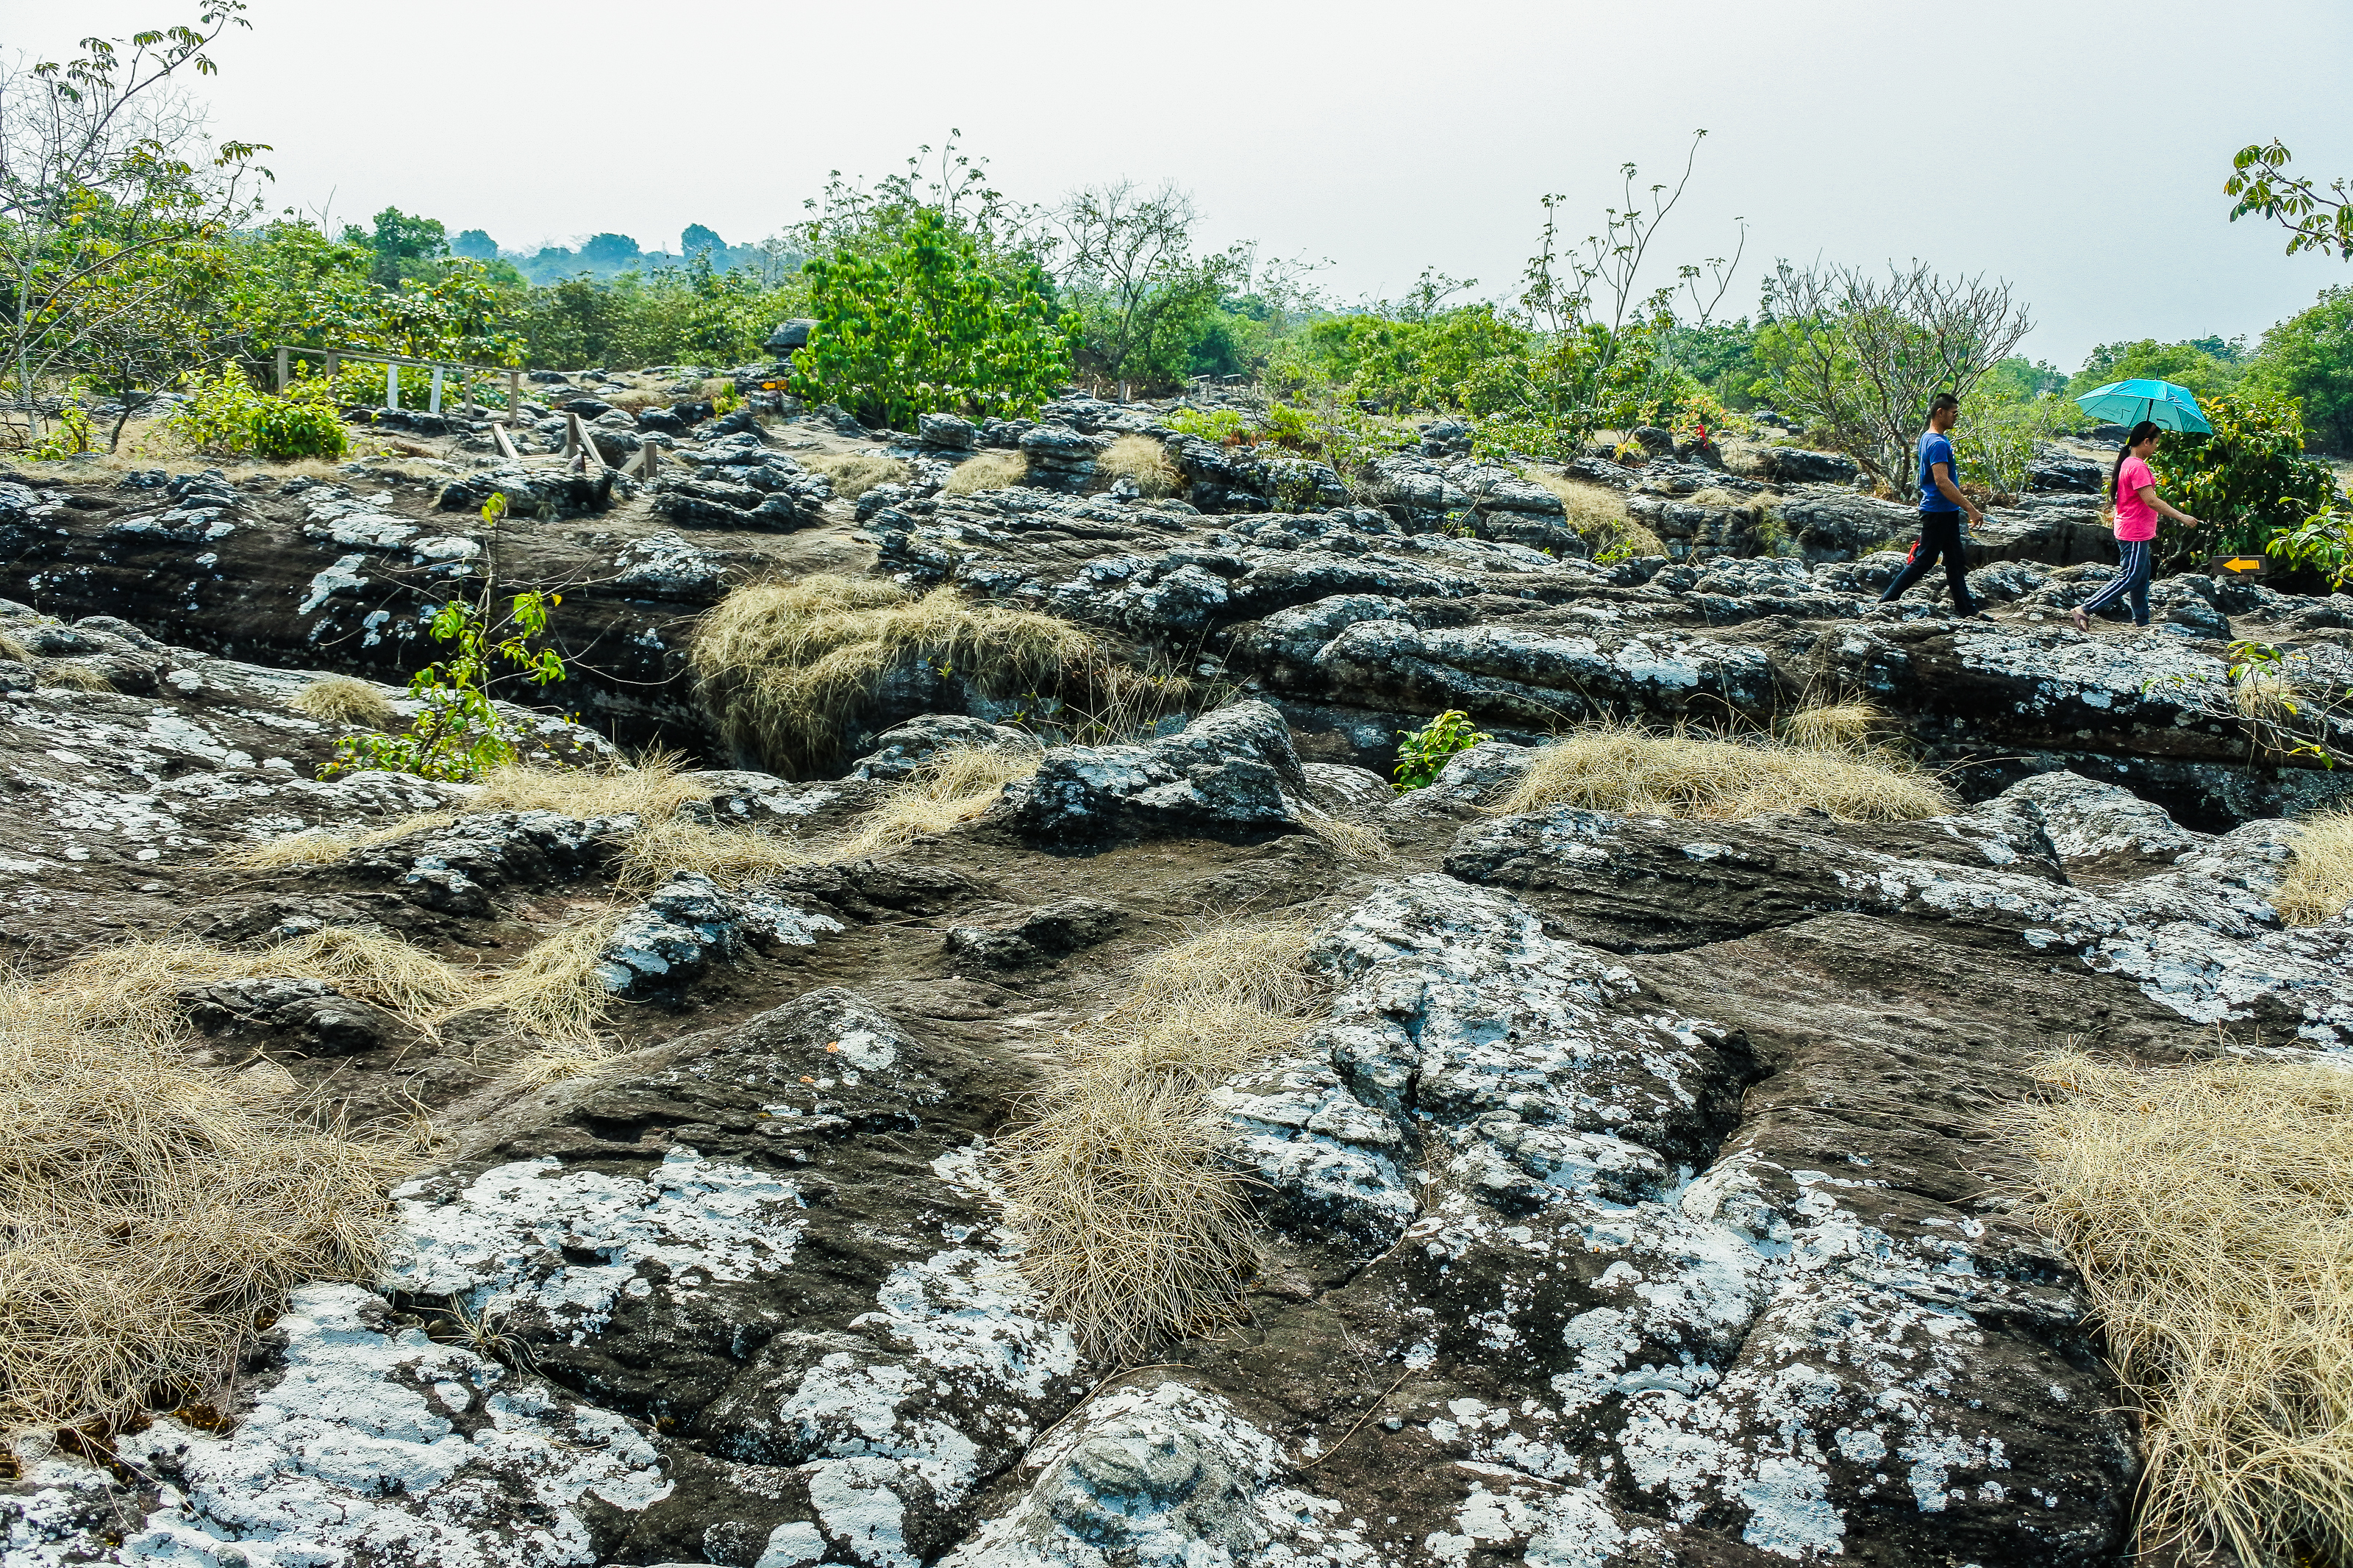
big, rong, sunshine, hin, mountain, view, trip, thailand, lan, giant, sky, kla, viewpoint, journey, phitsanulok, tree, thai, adventure, field, silhouette, fog, forest, flag, vertical, sun, rocky, summer, rock, backpacker, top, grass, national, vacation, wonder, park, green, nature, asia, asian, stone, outdoor, hill, horizon, blue, backpack, phu, travel, wild, landscape, unseen, geological phenomenon, bedrock, soil, outcrop, geology, plant community, formation, plant